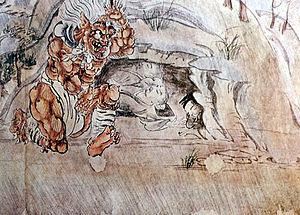
Les Rouleaux enluminés des fondateurs de la secte Kegon forment un emaki japonais du début du XIIIᵉ siècle, à l’époque de Kamakura. Ils narrent en six rouleaux de papier la légende bouddhique de la fondation de l’école Kegon en Corée et de la vie de ses deux moines fondateurs Gishō et Gengyō. Le trait fin, légèrement coloré et la continuité des peintures semblent caractéristiques du nouveau style de Kamakura.